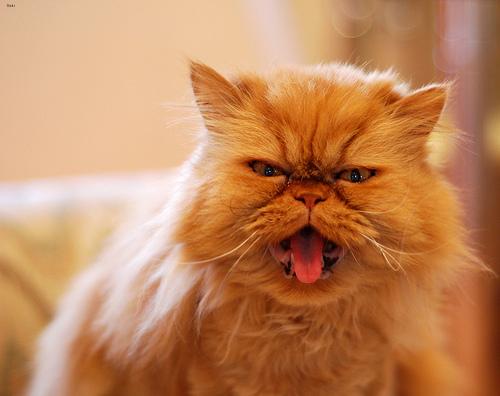
Breed: Persian